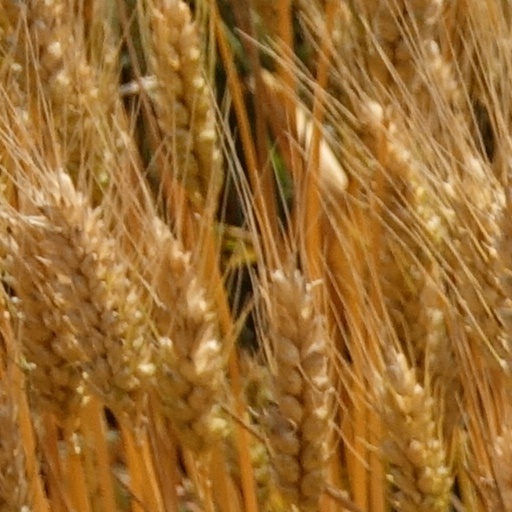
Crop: wheat